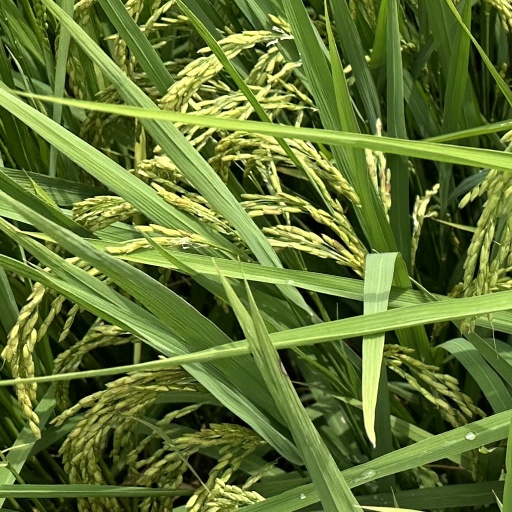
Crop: rice